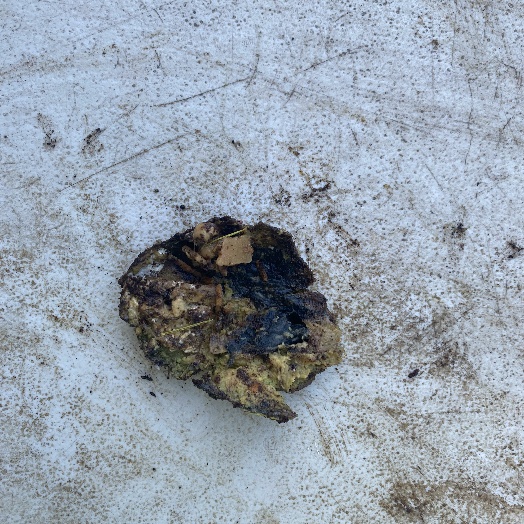
Label: generalcompost